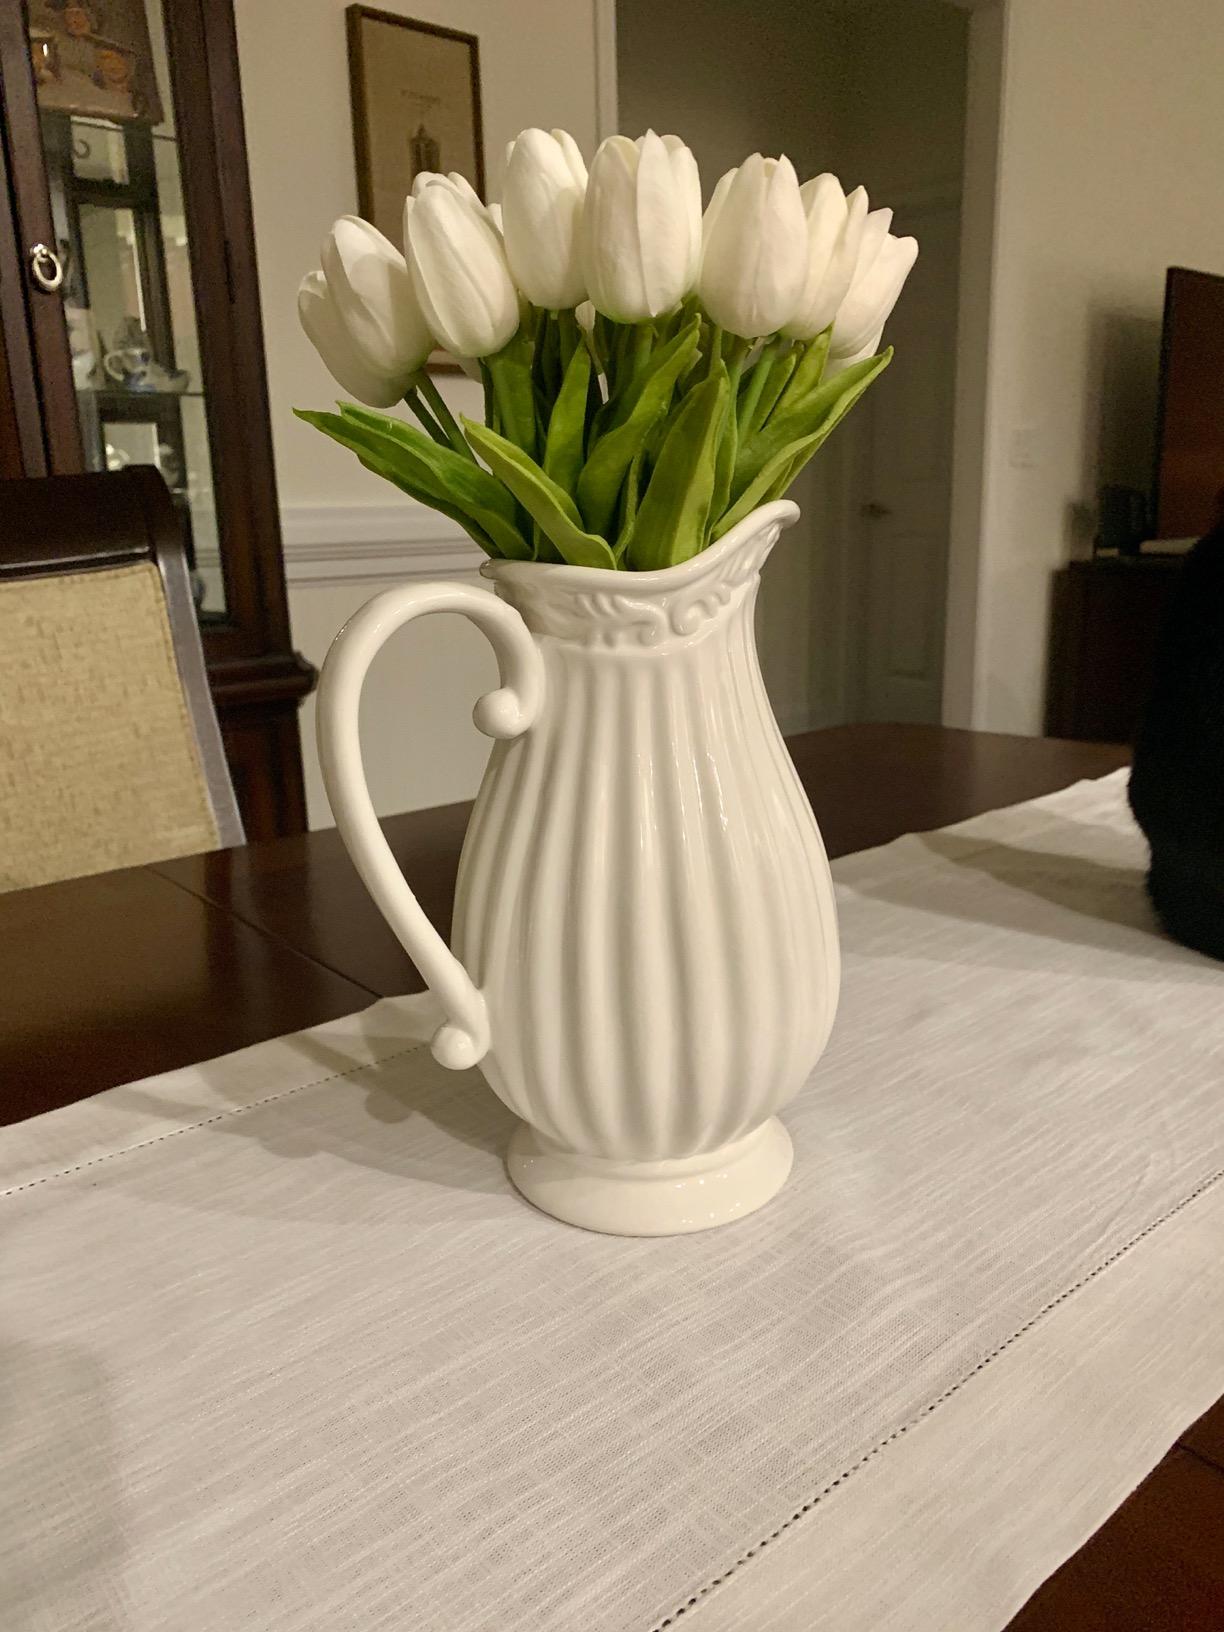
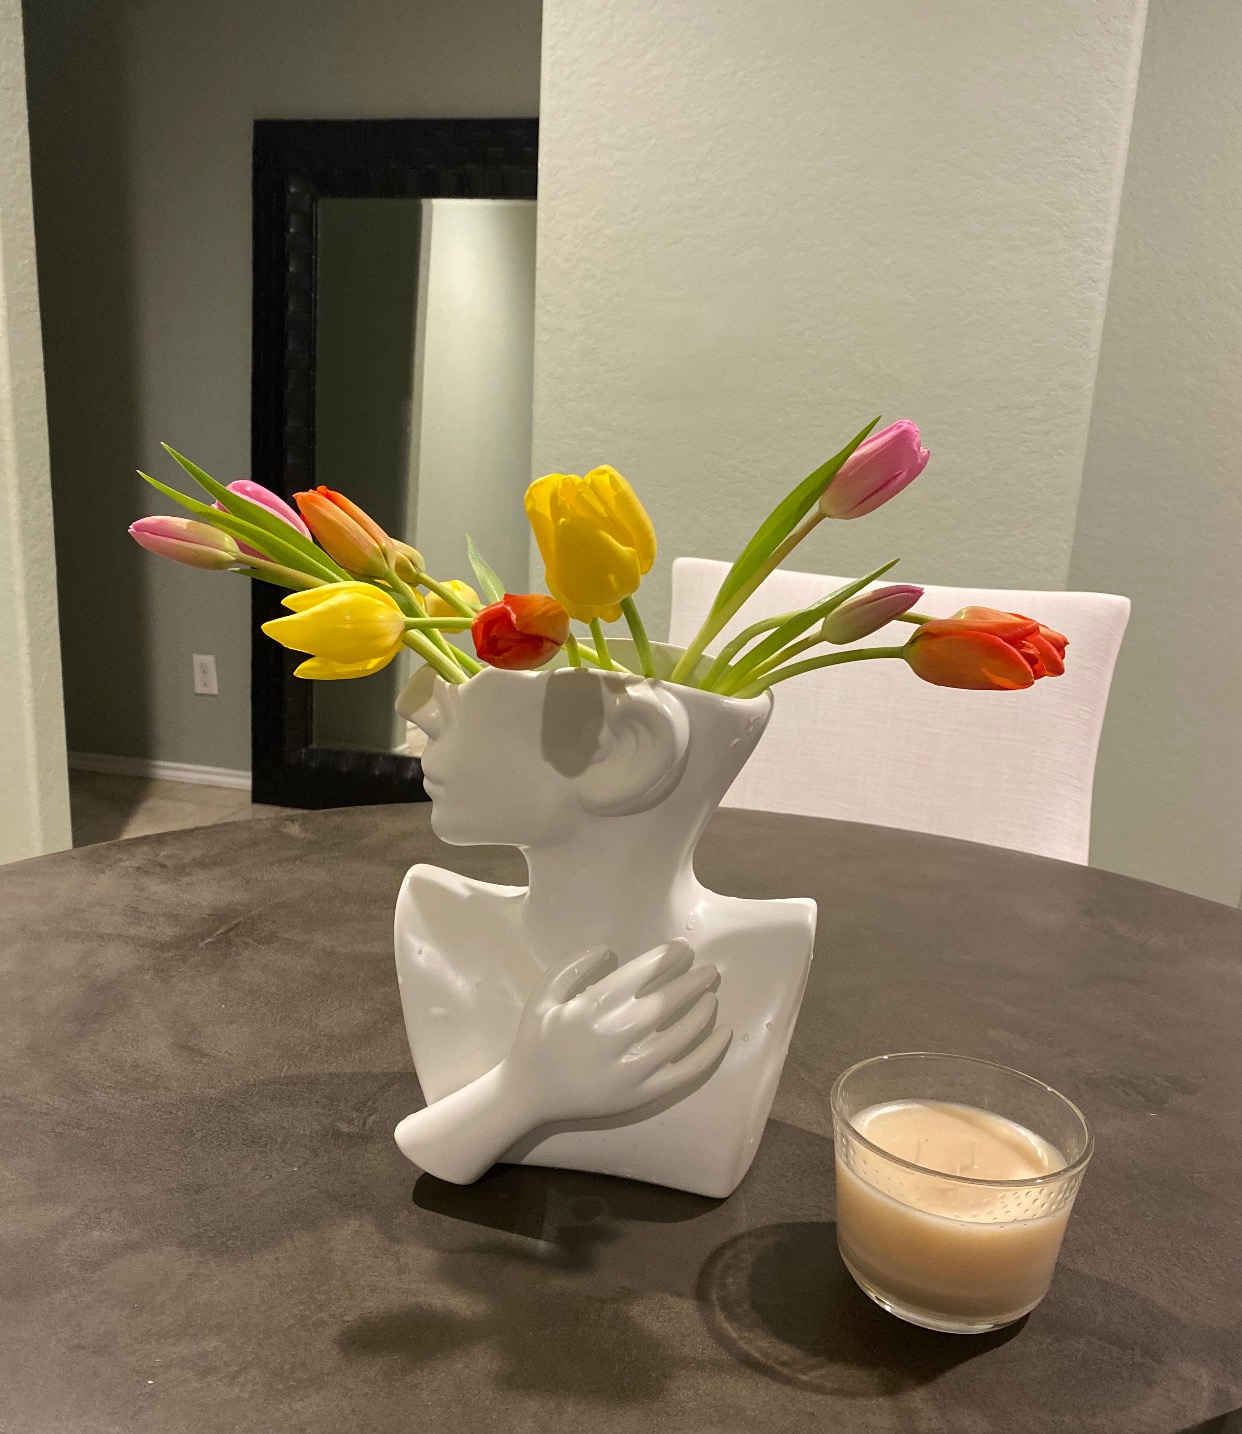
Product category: vase
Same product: no